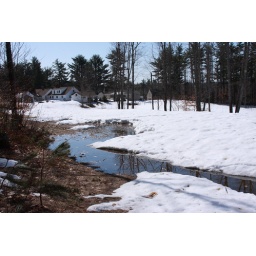
At the top of the field west of the house, we get a lot of water in the spring.04_10_200809_14_04EOS 40D0911